Pryor Mountains Wild Horse Range

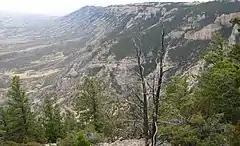
Panoramic image of the Pryor Mountains in Montana

BLM counts the herd visually about every four years by flying over the range, reporting on each animal found, and using statistical methods to correct for historic undercounting and other problems. In 1984, BLM set the maximum carrying capacity of the Pryor Mountains Wild Horse Range at 121 adult animals, and revised this to 95 adult animals in 1992.